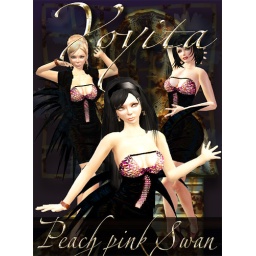
Peach pink swan by Yoyita